National Library of Malaysia

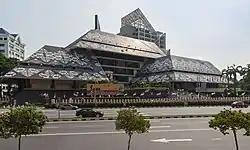

The National Library of Malaysia (Malay: "Perpustakaan Negara Malaysia") (PNM) is a library established under the National Library Act 1972 in Kuala Lumpur, Malaysia.